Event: Nepal Earthquake
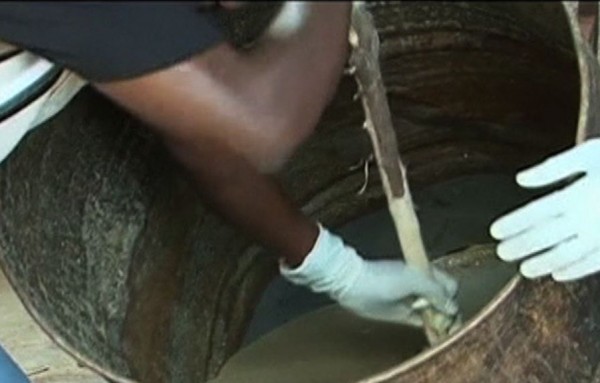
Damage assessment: no_damage